Architecture of Baku

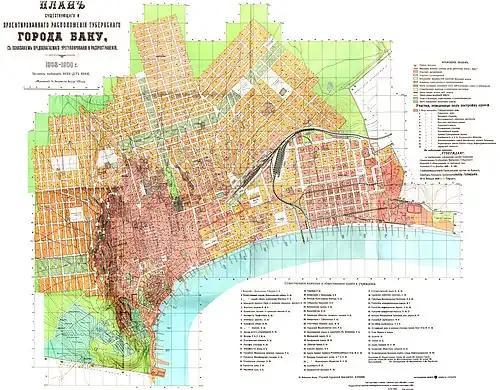
Plan of Baku 1898-1900, masterplan by Von der Nonne

As Baku grew industrially, the White City would be developed to house the growing industry. It was characterized by its lack of a block structure, instead opting to have larger blocks (about 500x300 meters on average), irregular in size, which would accommodate to the shape taken by the factories rather than the other way around. The White City would grow to mainly house only select new refineries, which were cleaner than those used in the Black City, and would also be home to some of the workers housing developments created by the owners of the factories and refineries.